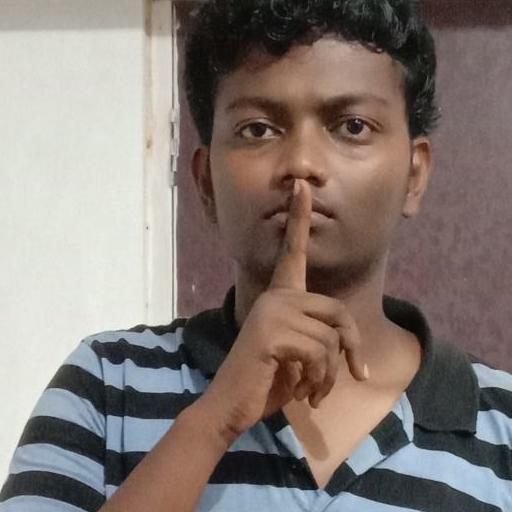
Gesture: mute